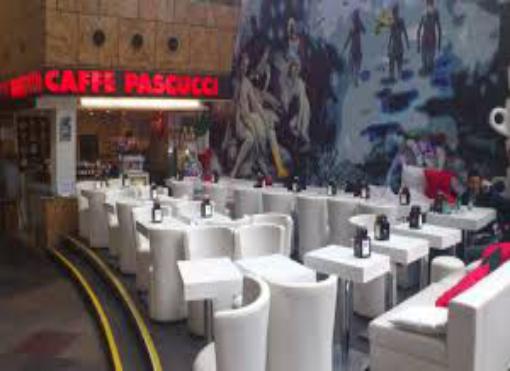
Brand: Caffe Pascucci
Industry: Food